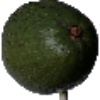
Label: Avocado 1